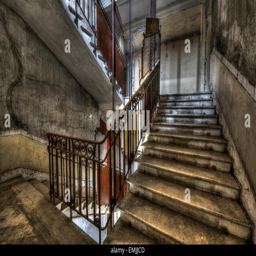
derelict stairwell in an abandoned building